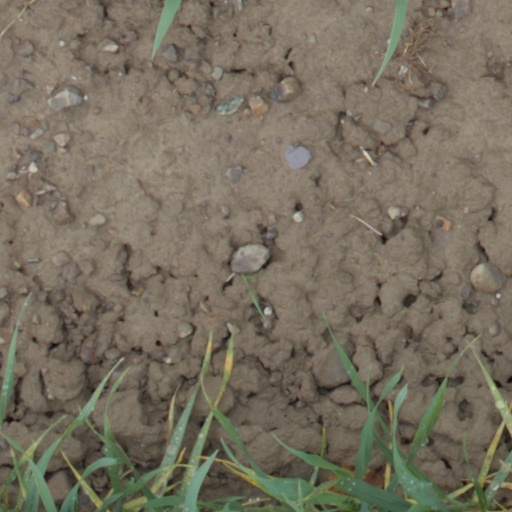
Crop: wheat